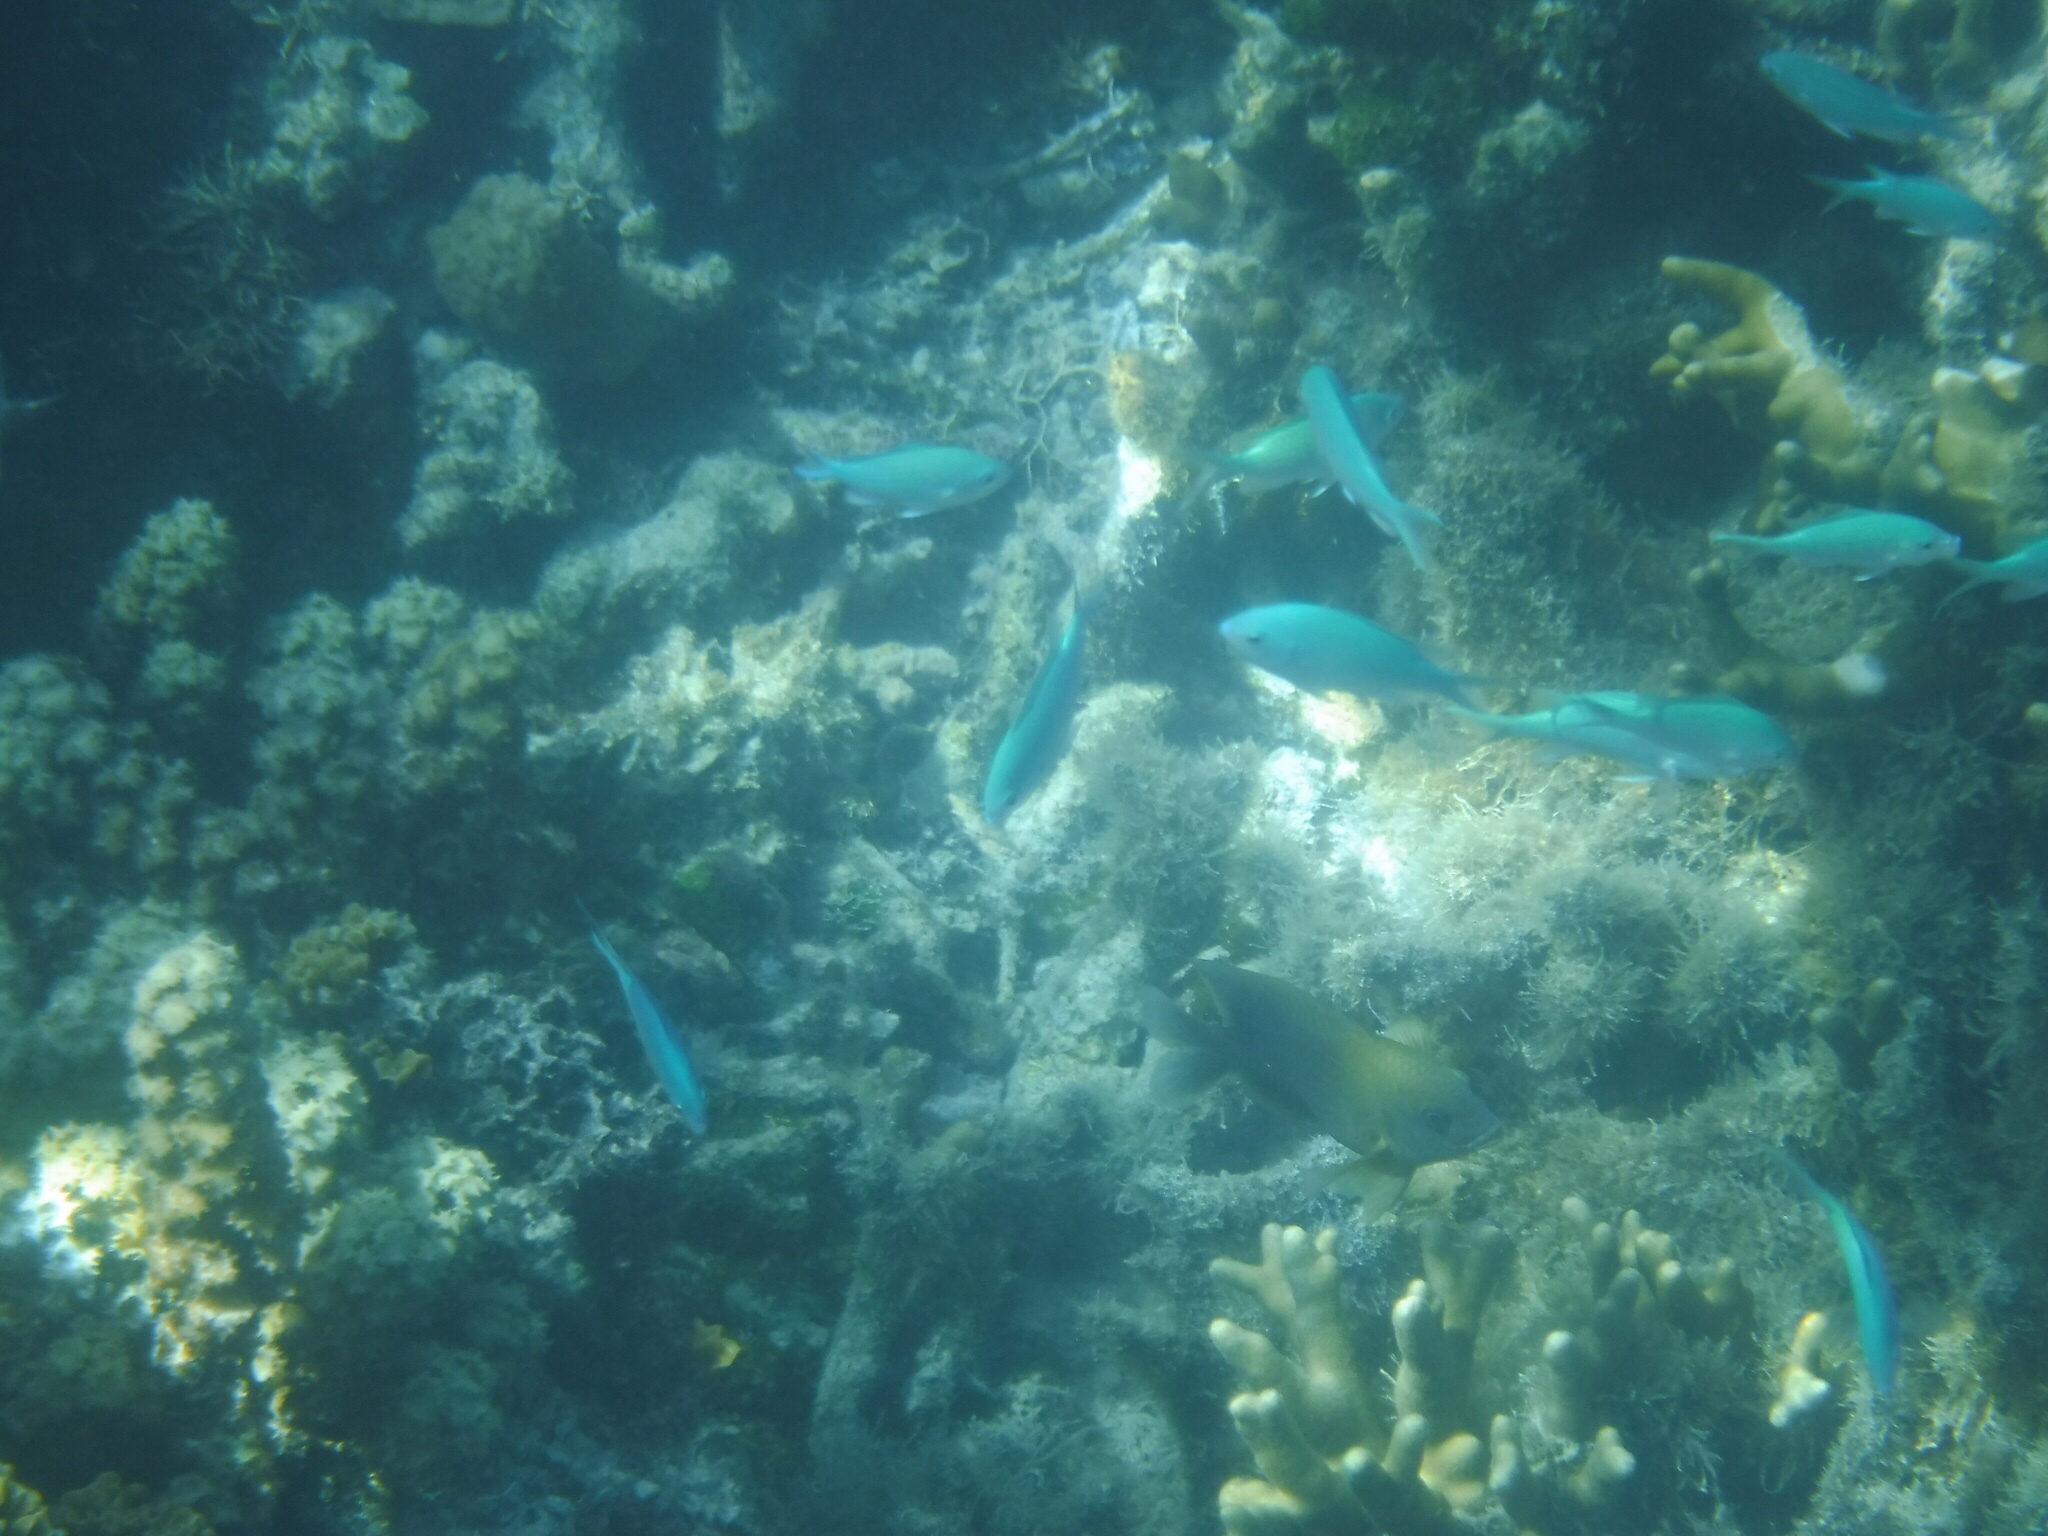
Chromis viridis (Blue-green Chromis)